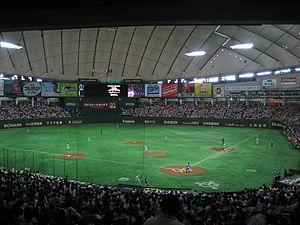
Le baseball [bɛzbol] est un sport collectif dérivé des mêmes racines que le cricket, qui se pratique sur un terrain de gazon et de sable. Il se joue avec des battes pour frapper une balle lancée, et des gants pour rattraper la balle. Les origines du baseball prêtent à controverse, mais il est indiscutable que les premières règles modernes ont été codifiées aux États-Unis en 1845. Les racines européennes du jeu, longtemps négligées par les autorités américaines afin de faire du baseball un sport typiquement américain, sont connues de longue date par les historiens américains du sport. La récente mise en lumière d'une description d'un match joué en 1755 dans le Surrey va dans ce sens.
Le Tokyo Dome est un stade pourvu de 55 000 sièges localisé dans l'arrondissement de Bunkyō, à Tōkyō. C'est le terrain des Yomiuri Giants, une équipe de baseball japonaise, et le Dome a parfois accueilli des rencontres de basket-ball et de football américain, aussi bien que des combats de catch et de free fight, des courses de monster trucks ou encore des concerts comme ceux de X-Japan, Luna Sea, L'Arc-en-Ciel, Michael Jackson, Prince, des Rolling Stones, Guns'N Roses, Mariah Carey ou Céline Dion. Il est surnommé « Big Egg » en raison de sa forme.